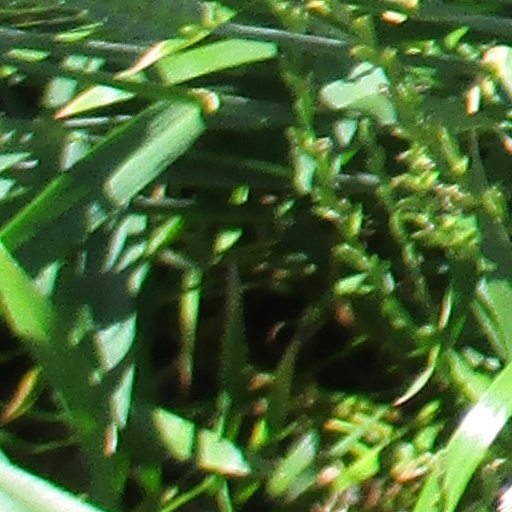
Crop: wheat